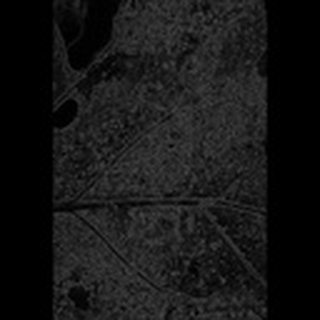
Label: cotton_aphids